Ridin' Down the Canyon

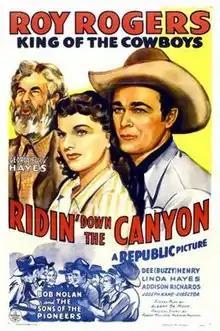
Theatrical release poster

Ridin' Down the Canyon is a 1942 American Western film directed by Joseph Kane and starring Roy Rogers. Members of the Western Writers of America chose its title song as one of the Top 100 Western songs of all time, ranked 97.